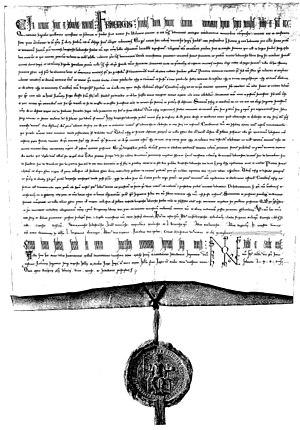
L'immédiateté impériale ou immédiateté d'Empire, en allemand Reichsfreiheit ou Reichsunmittelbarkeit, était un privilège féodal et un statut politique accordé par l'empereur dans le Saint-Empire romain germanique à certaines villes, abbayes, principautés ou membres de la noblesse du Saint-Empire. Le terme immédiat signifie « sans intermédiaire ».